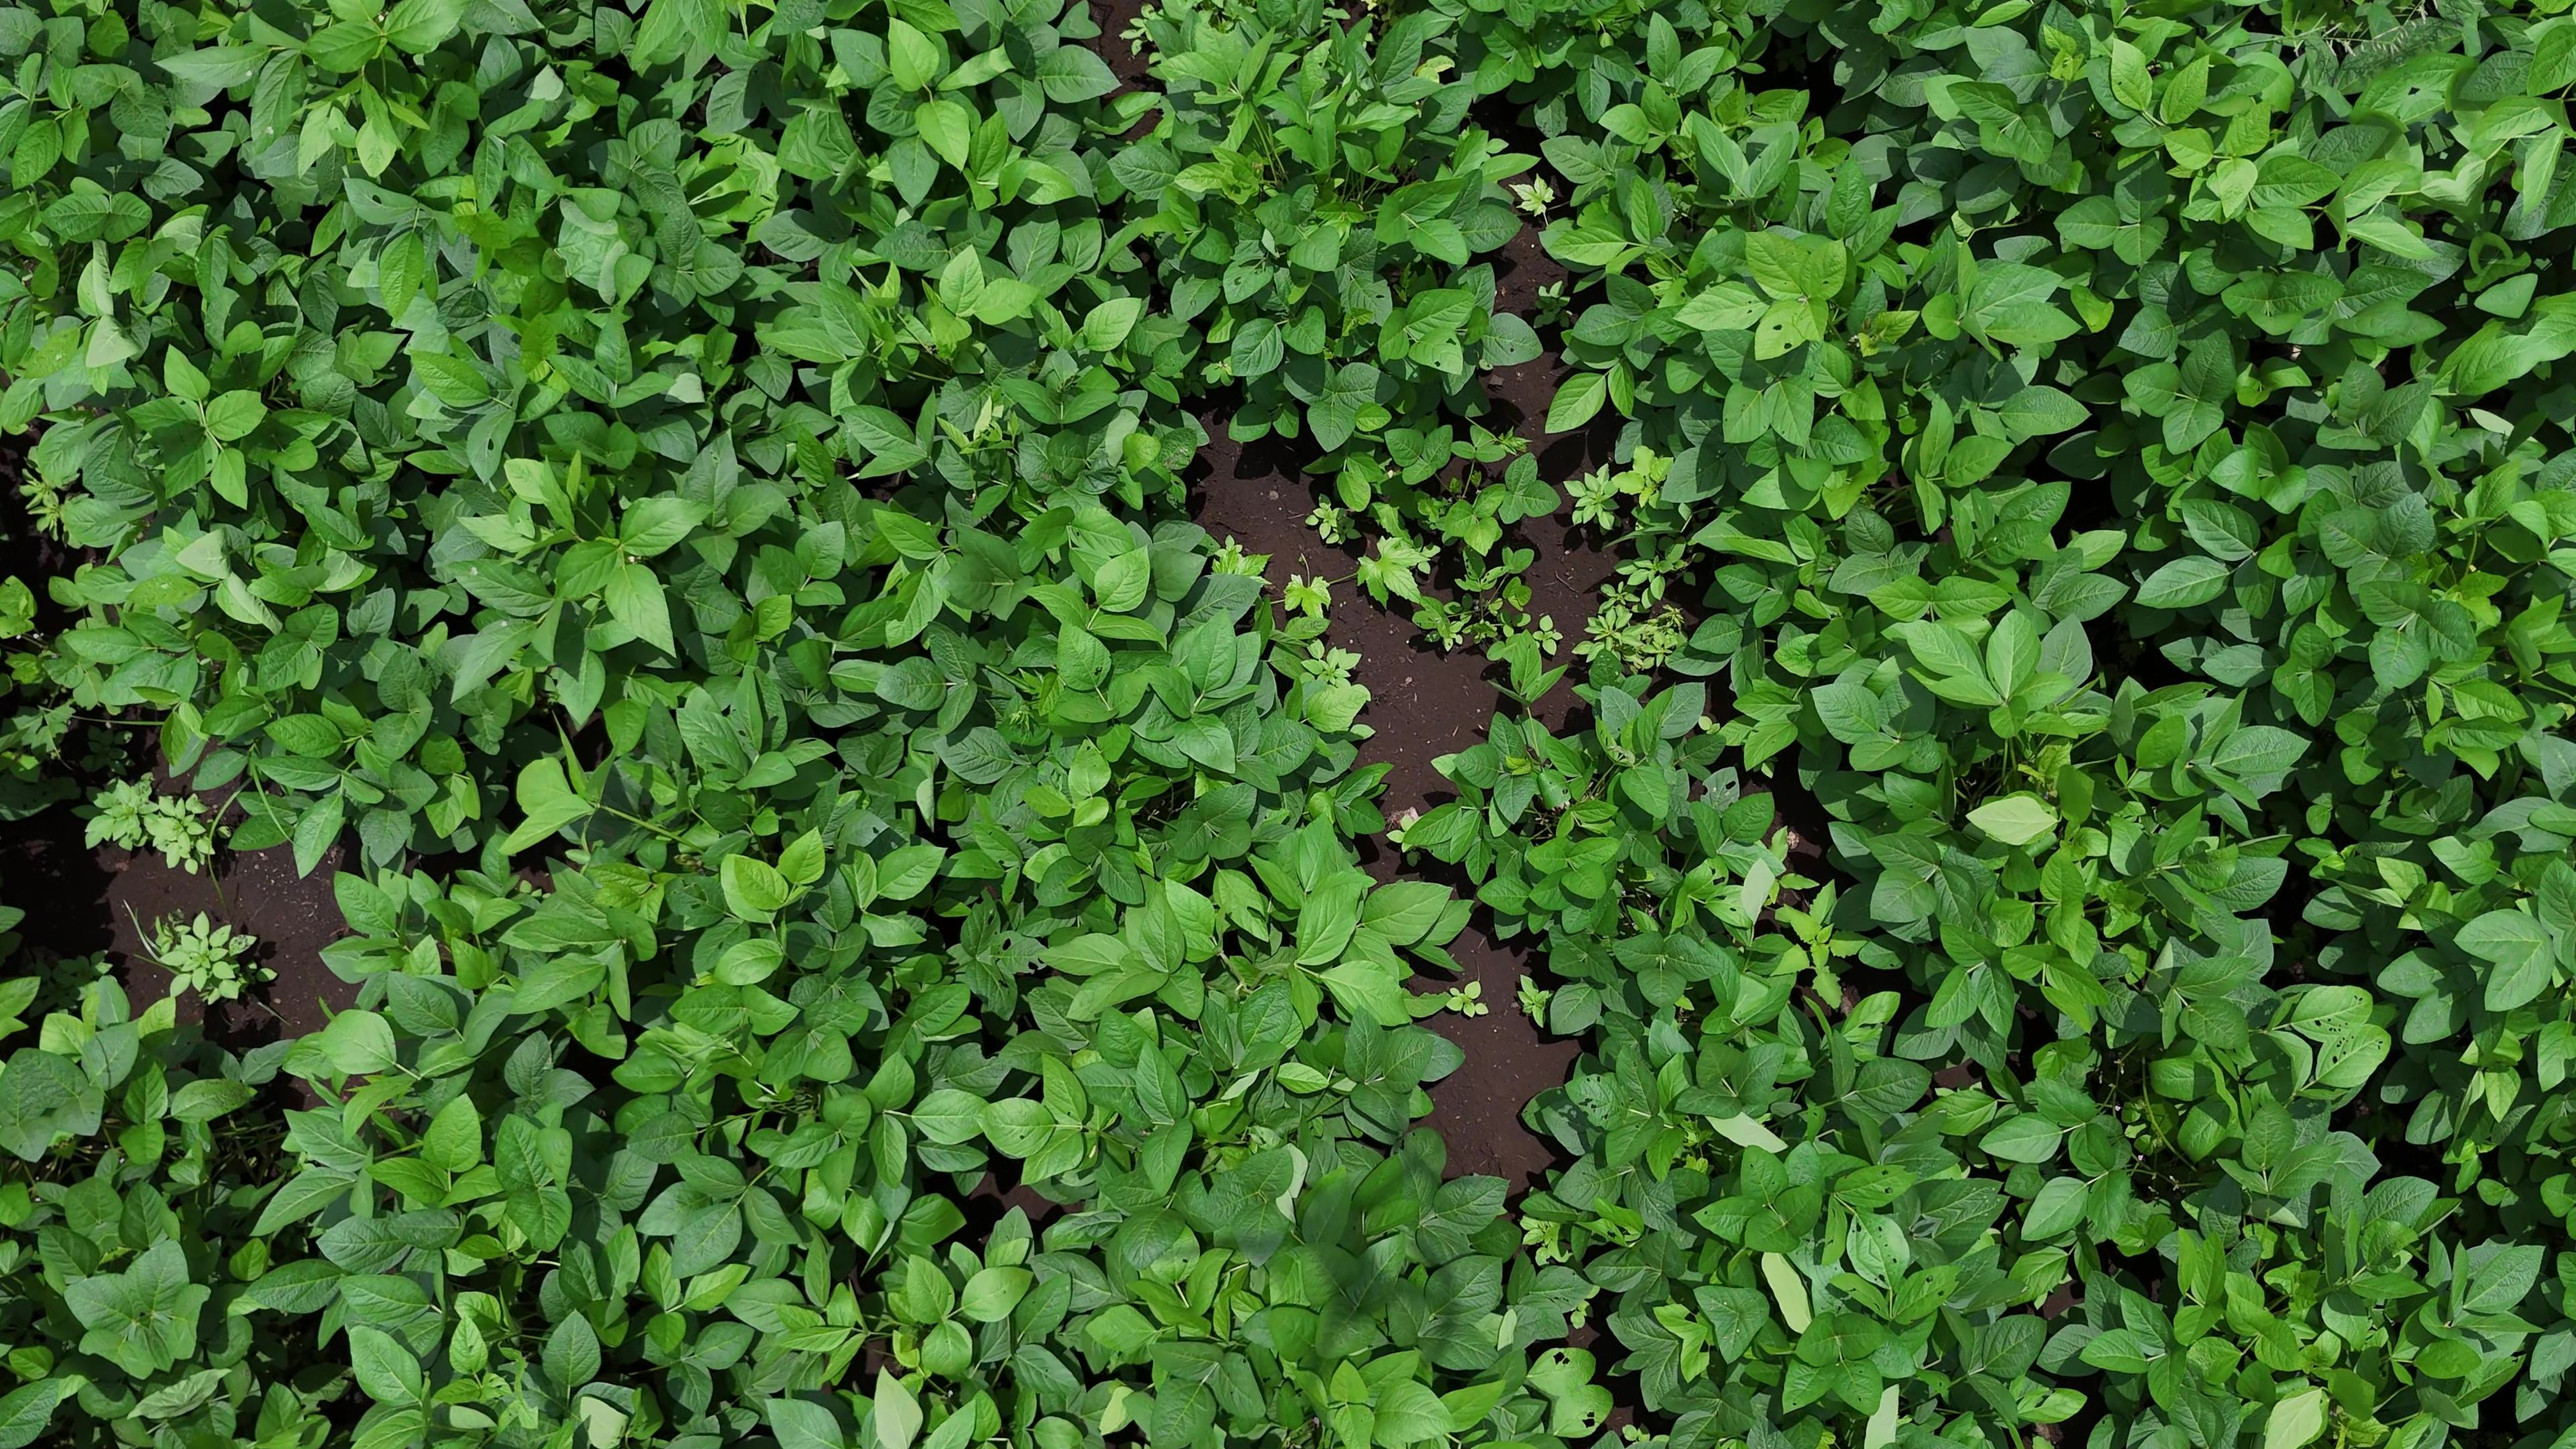
Label: Healthy